Norfolk pigeon

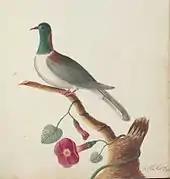
Sketch from John Hunter's "Birds & flowers of New South Wales drawn on the spot in 1788, '89 & '90"

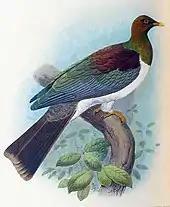
By Henrik Gronvold

The abundance of the Norfolk pigeon at the time of the island's settlement is unknown. Early records indicate the presence of the bird, but do not contain any information on its numbers. Based on the behaviour of the other subspecies, it is likely that the bird relied upon fruiting plants for food.